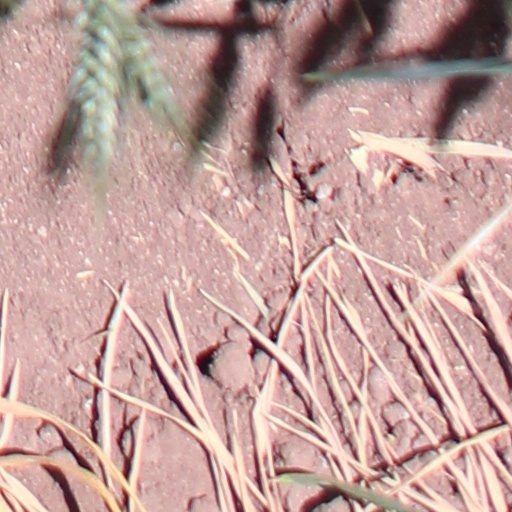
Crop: wheat